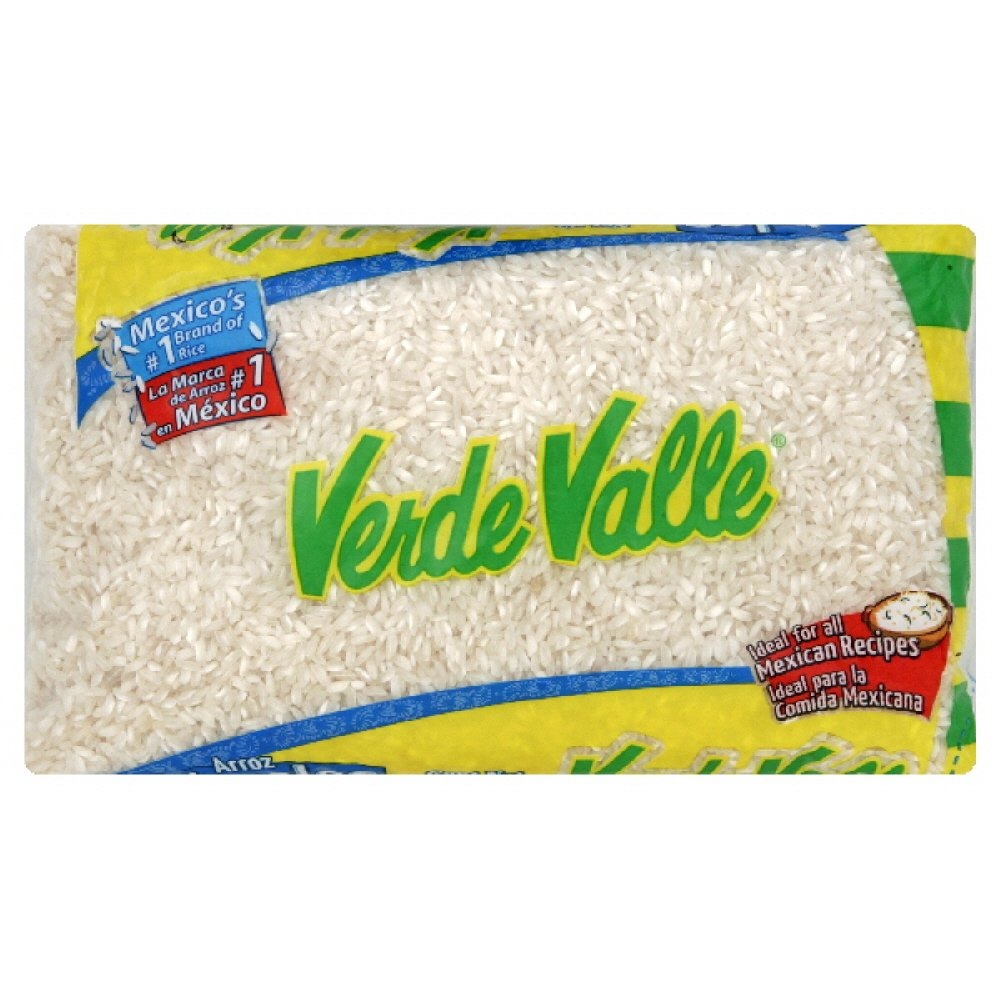
Item Name: Verde Valle Rice Morelos, 2-pounds (Pack of 6)
Value: 192.0
Unit: Ounce

Price: 2.575